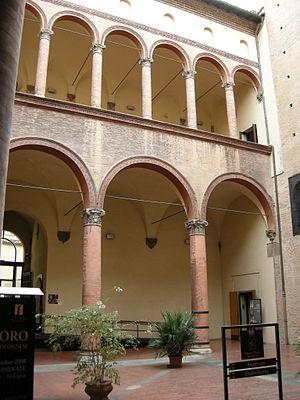
Le Palazzo Ghisilardi Fava est l'un des célèbres palais Renaissance de la ville de Bologne, en Émilie-Romagne.